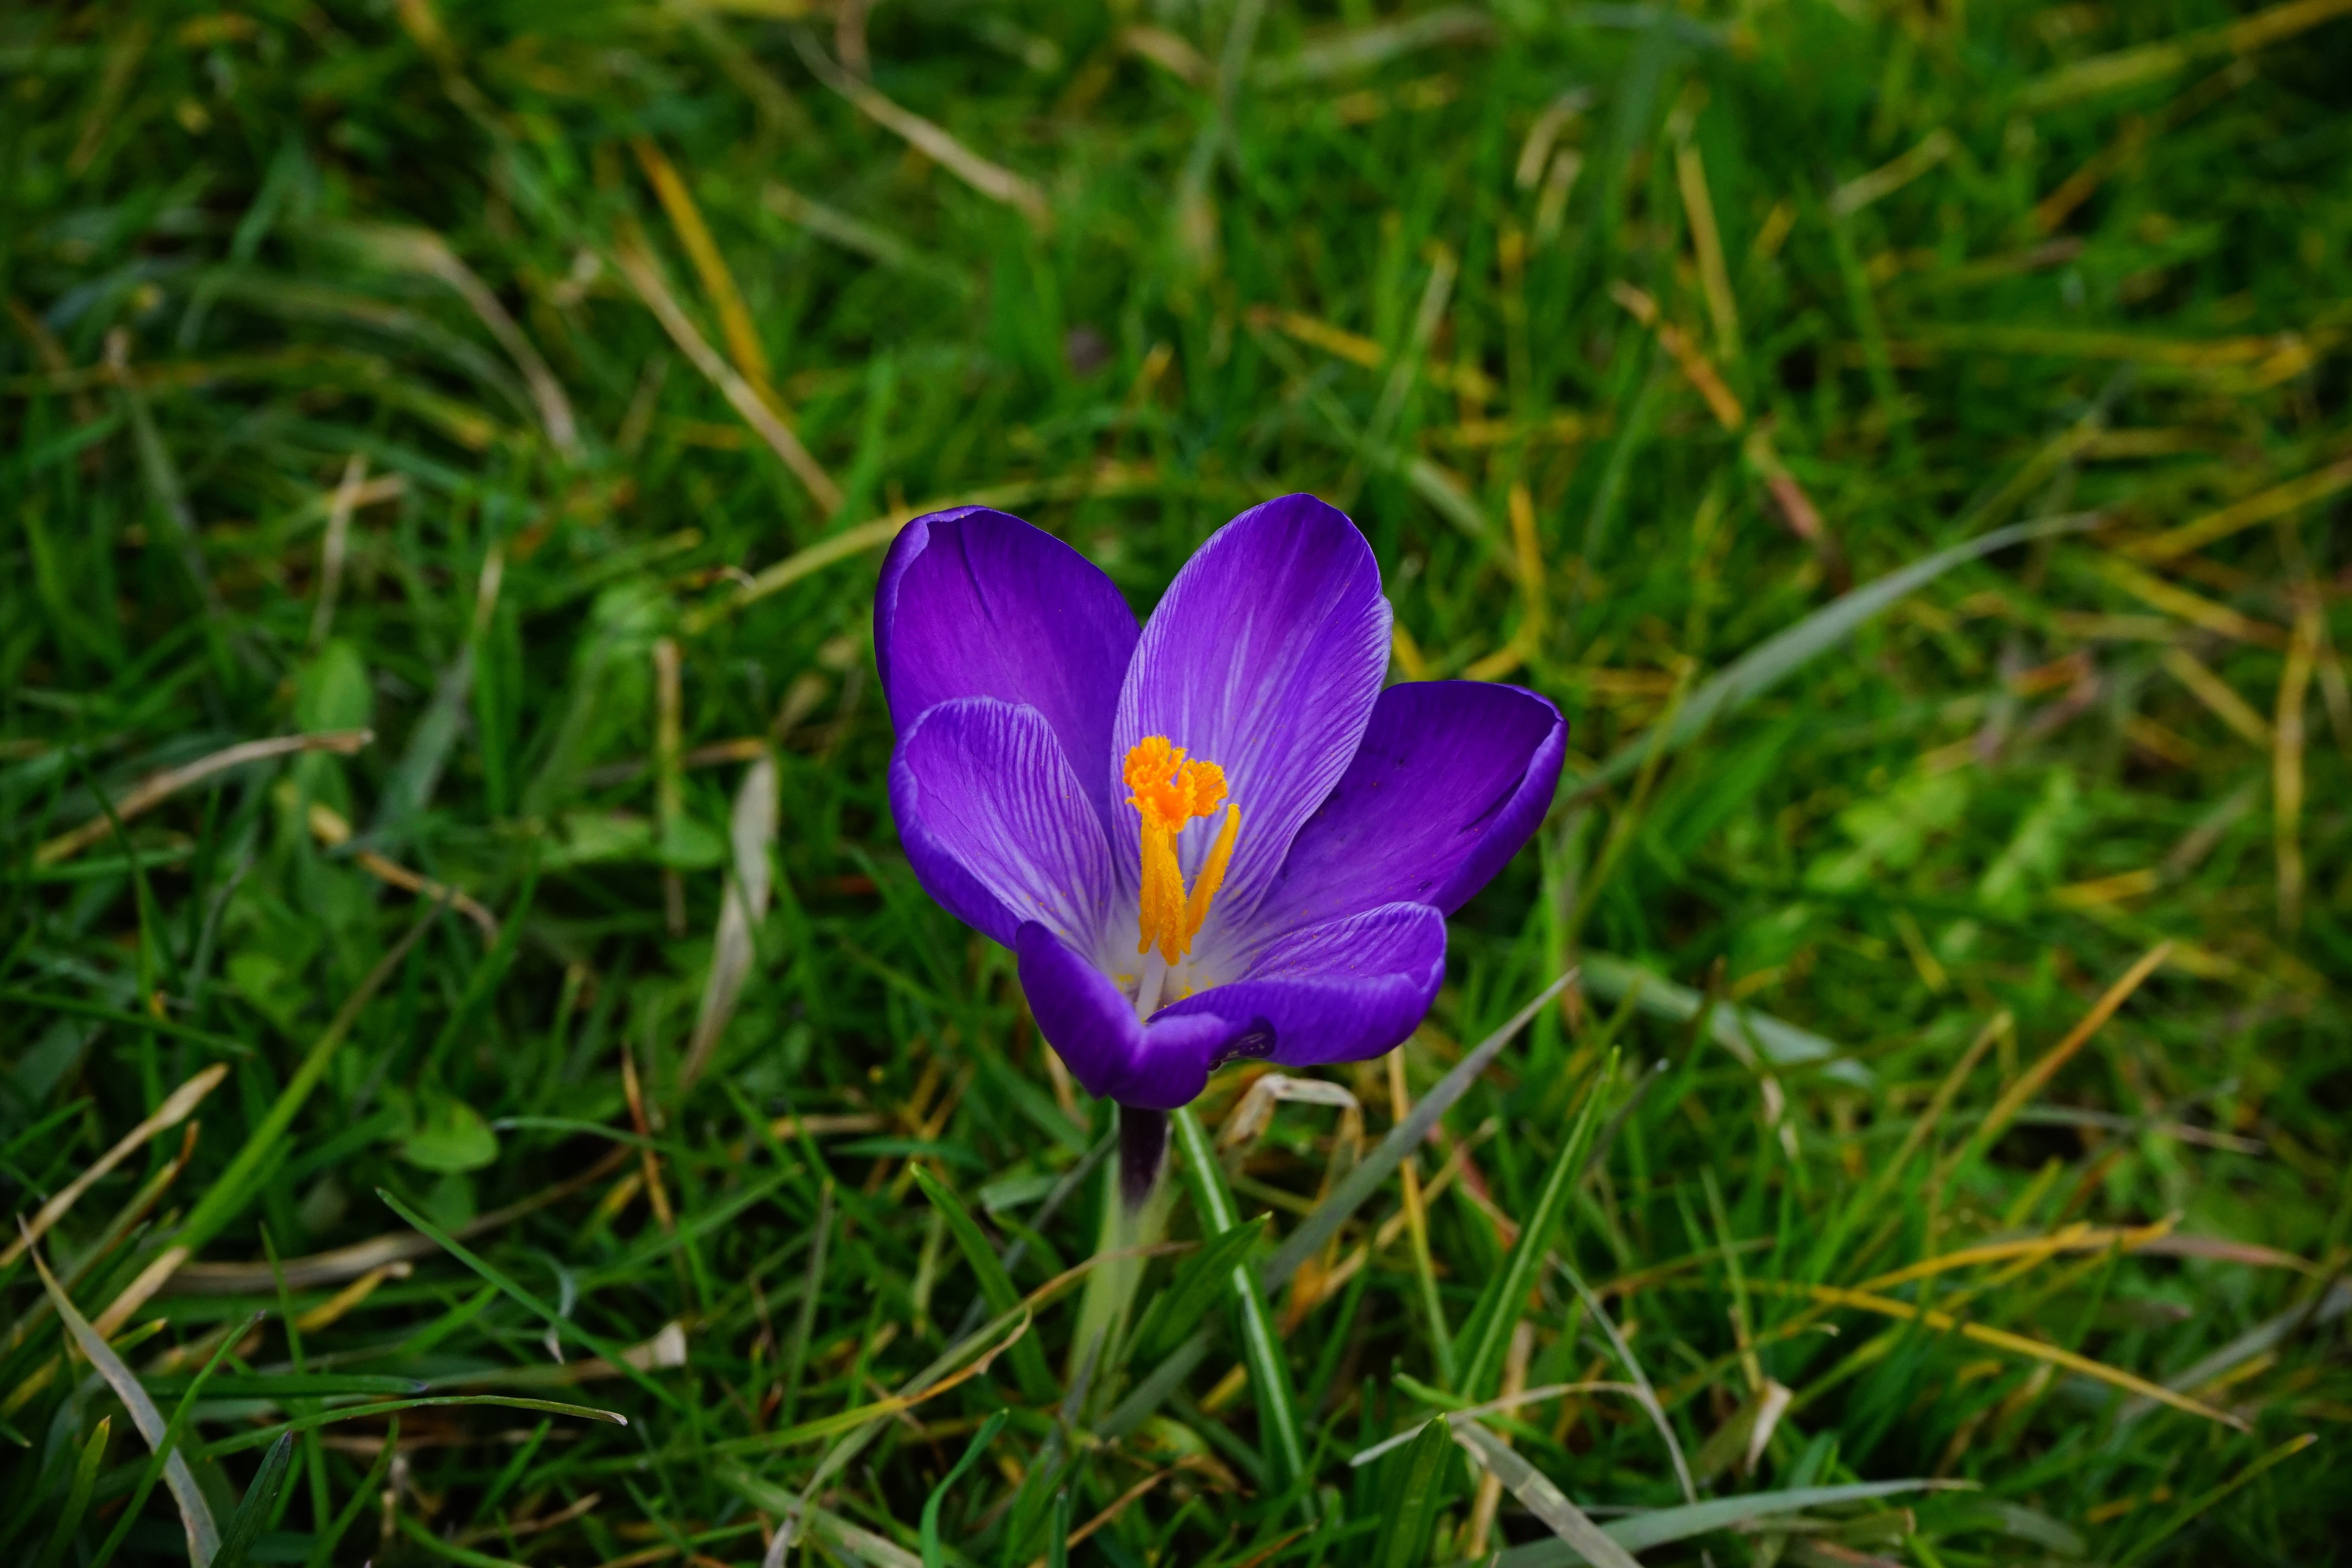
nature, grass, blossom, plant, meadow, leaf, flower, purple, petal, bloom, spring, green, color, botany, colorful, close, flora, single flower, wildflower, eye, violet, crocus, macro photography, flowering plant, b hen, land plant, iris family, calochortus